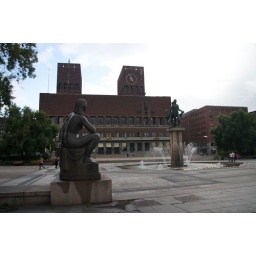
Almost some blue sky over the city hall